Port Gaverne

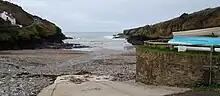
Port Gaverne

The buildings of the hamlet have mostly remained unchanged for two hundred years. The steep hillsides enclosing the hamlet have forced developers to look at the flat, if exposed, land on the headland between Ports Gaverne and Isaac for new build. The AONB Management Plan describes slate as "the characteristic local building and hedging material, varying from the mid hues of Delabole slate to the darker shades sourced at Trebarwith". The Draft Neighbourhood Plan identifies Port Gaverne as a "Character Area" that contains a number of listed buildings including the former fish cellars, with planning restrictions to ensure that any development "respects and maintains the character of the area".